The O.C.

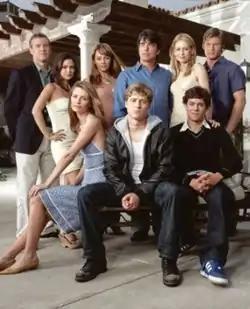
Season 1 cast of "The O.C." Standing, from left: Tate Donovan, Rachel Bilson, Melinda Clarke, Peter Gallagher, Kelly Rowan, Chris Carmack; seated, from left: Mischa Barton, Ben McKenzie, Adam Brody

In 2002, creator Josh Schwartz met with Joseph "McG" McGinty Nichol and Stephanie Savage of production company Wonderland Sound and Vision. They told Schwartz they wanted to create a television show based in McG's hometown of Newport Beach, Orange County, California. Savage suggested producing a police or extreme sports "21 Jump Street"-style show, but Schwartz knew little about the genre. Having had experiences with people from Newport Beach during his time at the University of Southern California, Schwartz came back to them with his own characters.